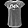
Label: T - shirt / top